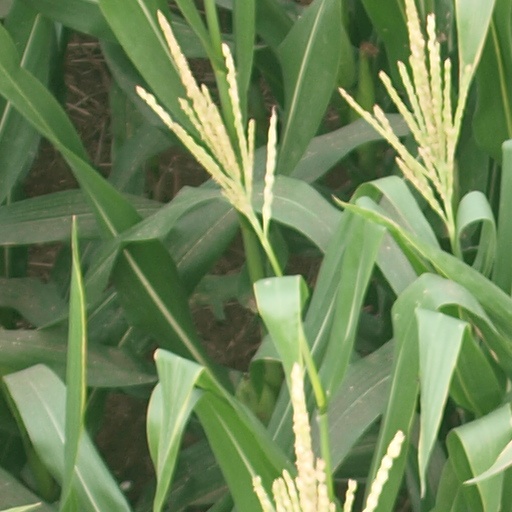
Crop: maize; corn